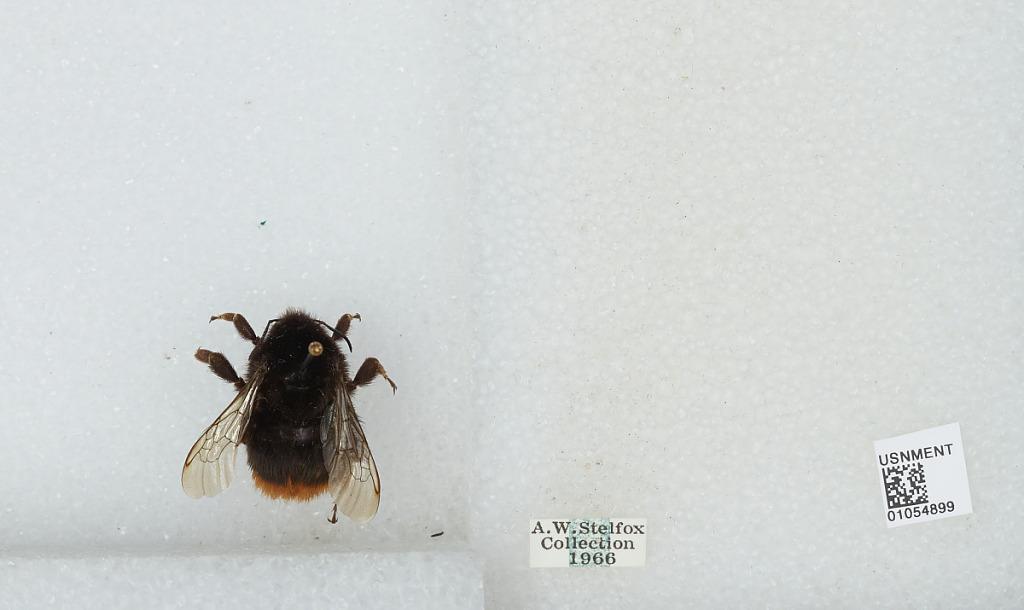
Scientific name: Bombus sp.